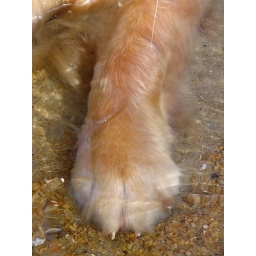
Golden retriever lying in water on a July winters morning at Parkdale/Mentone beach